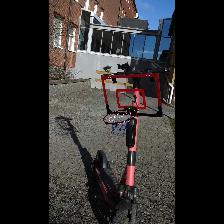
Label: NonHuman